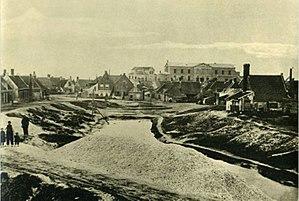
Le quartier de Rooie Buurt et du canal Het Mallegat, fin du XIXe, début du XXe siècle.
Katwijk aan Zee est une localité et un ancien village situé dans la commune de Katwijk, dans la province néerlandaise de Hollande-Méridionale. Au 1ᵉʳ janvier 2017, sa population s'élève à 14 040 habitants.